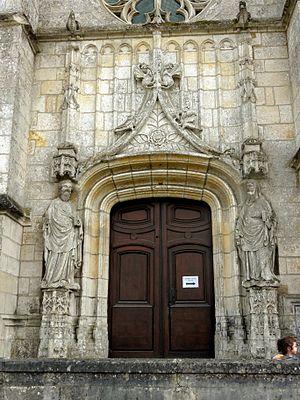
Portail nord.
L'église Saint-Sulpice est une église catholique paroissiale située à Pierrefonds, en France. De style gothique, elle associe un chœur avec deux collatéraux du XIIIᵉ siècle à une double nef flamboyante de la fin du Moyen Âge. L'édifice est toutefois d'origine beaucoup plus ancienne que les parties gothiques ne le suggèrent. La fondation par le seigneur Nivelon et le début des travaux remontent aux années 1060, et le chœur de la première église romane devait être achevé au début du XIIᵉ siècle. N'en font preuve que les trois arcades faisant communiquer les trois vaisseaux du chœur avec les deux nefs, et à plus forte raison la crypte en dessous du chœur, abritant la tombe de Nivelon et la source thermale ayant donné son nom à Pierrefonds. Alors que la façade occidentale, le portail septentrional et le remplage des fenêtres ont été très soignés, l'intérieur témoigne d'une construction hâtive sans voûtement et sans la moindre ornementation. Les nefs s'accordent mal avec le chœur, prévue à la base pour une nef simple accompagnée de bas-côtés. En même temps, l'église est spacieuse et bien éclairée, et les charpentes en carène renversée du chœur sont d'un bel effet.